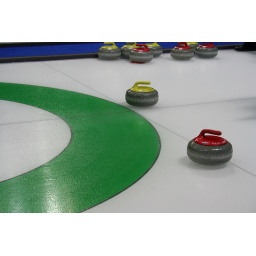
and the ruling was... the yellow rock is in